Elatochori

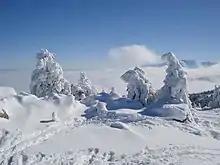
Elatochori in snow.

Elatochori is situated west of Katerini, and south of Veria. It is a mountainous village that lies on the Pierian Mountains. There is also a ski resort 6 km from the village.